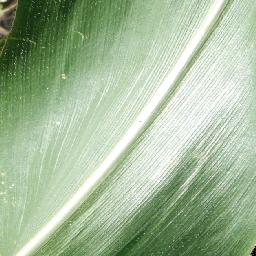
Label: Corn___healthy